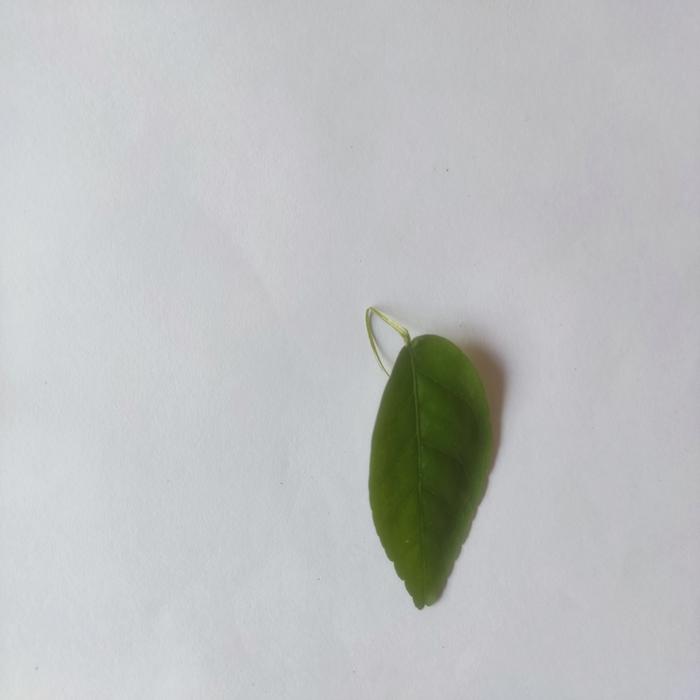
Crop: Aegle Marmelos
Leaf condition: Healthy_Leaf